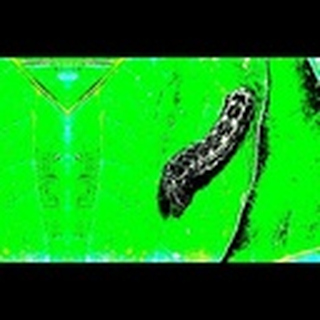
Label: cotton_army_worm